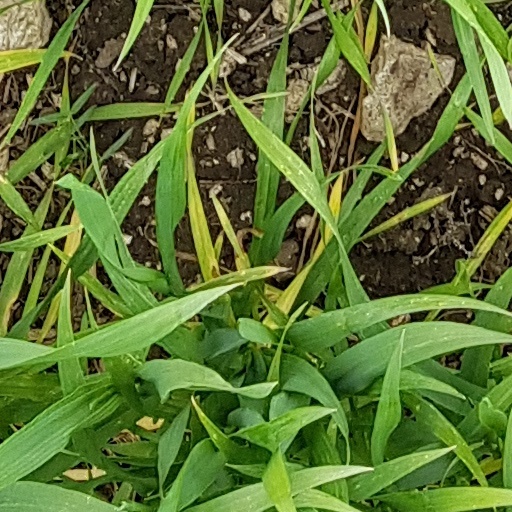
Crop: wheat